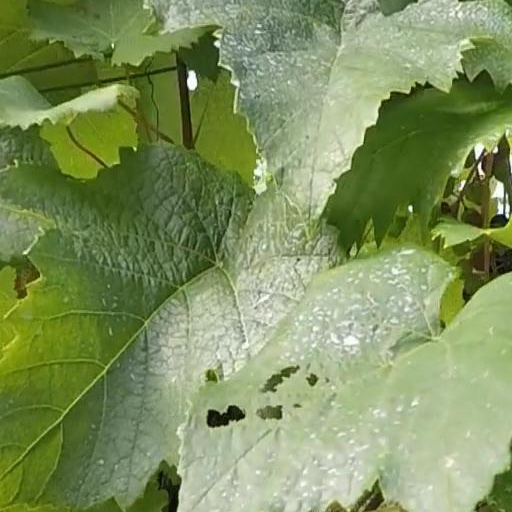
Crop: grape